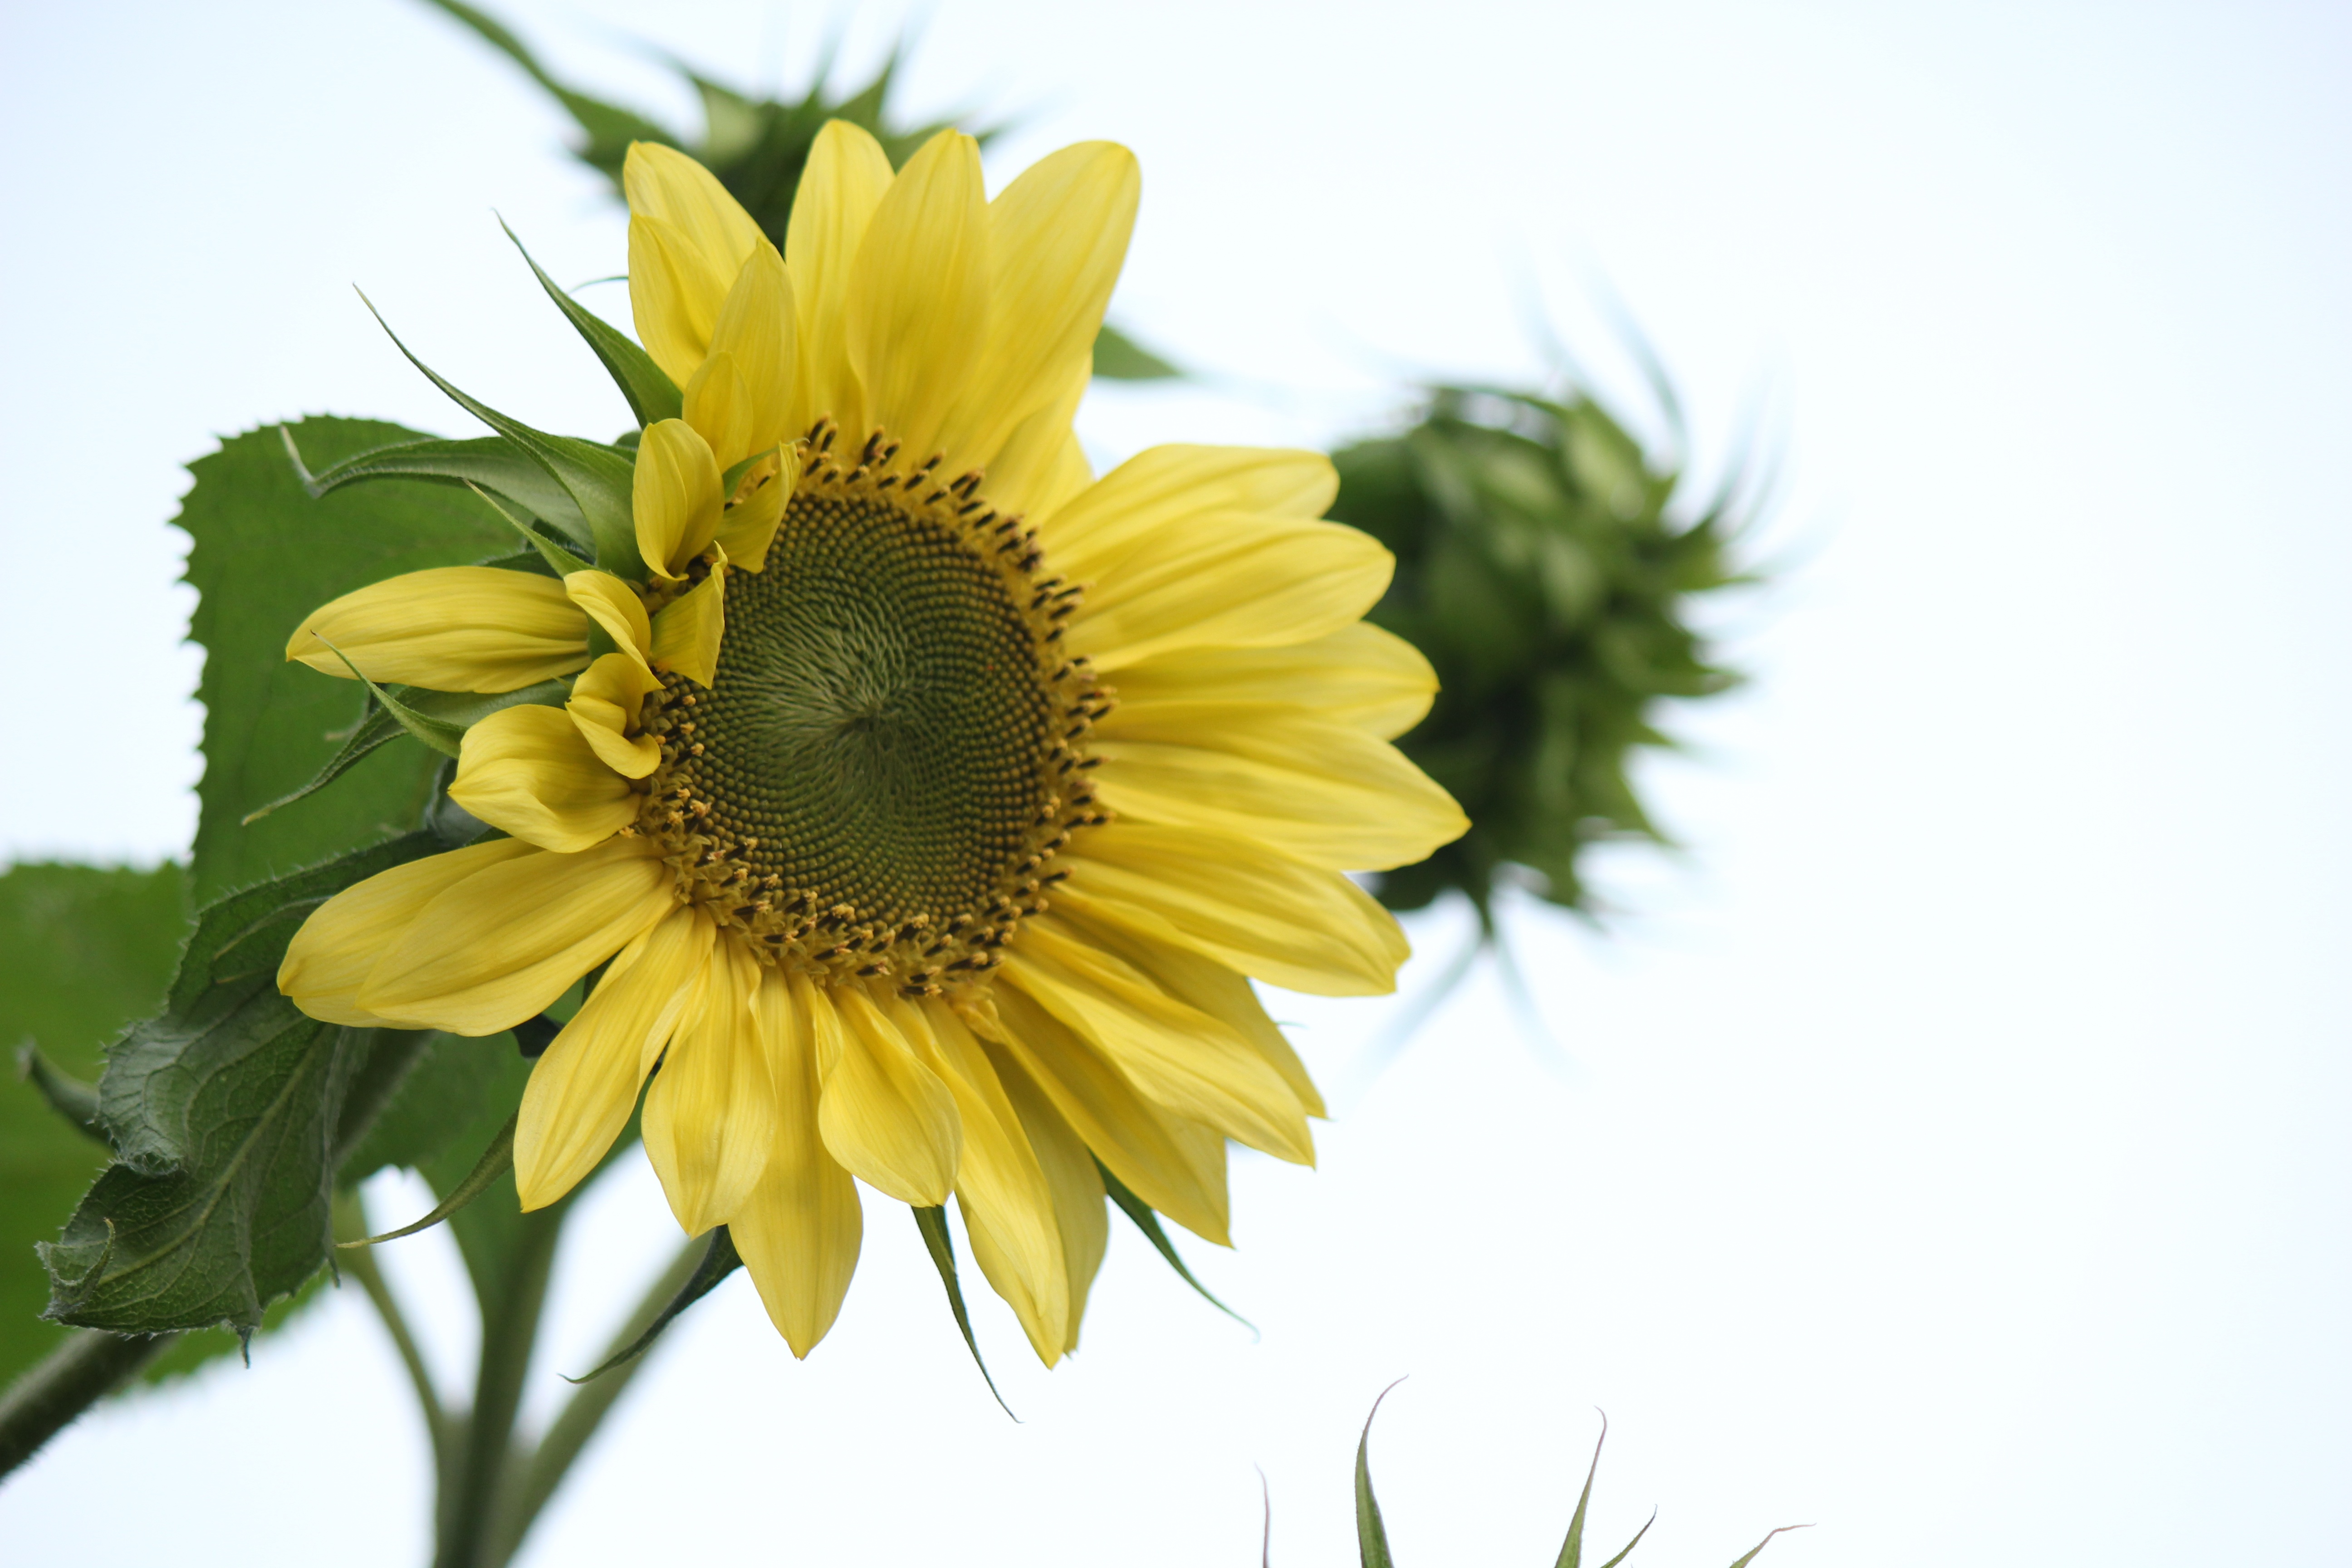
plant, flower, petal, yellow, flora, sunflower, floristry, flowering plant, daisy family, flower bouquet, sunflower seed, land plant